Olgivanna Lloyd Wright

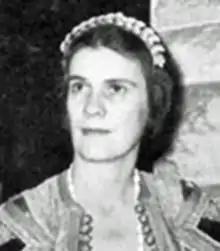

Olgivanna Lloyd Wright (born Olga Ivanovna Lazović; December 27, 1898 – March 1, 1985) was the third and final wife of architect Frank Lloyd Wright. They first met in November 1924 and married in 1928. In 1932, the couple established Wright's architectural apprentice program and Taliesin Fellowship. In 1940, Olgivanna and Frank, along with their son-in-law William Wesley Peters, co-founded the Frank Lloyd Wright Foundation. Following her husband's death in 1959, Olgivanna assumed the role of President of the Frank Lloyd Wright Foundation, that she continued to hold a month prior to her death in 1985.